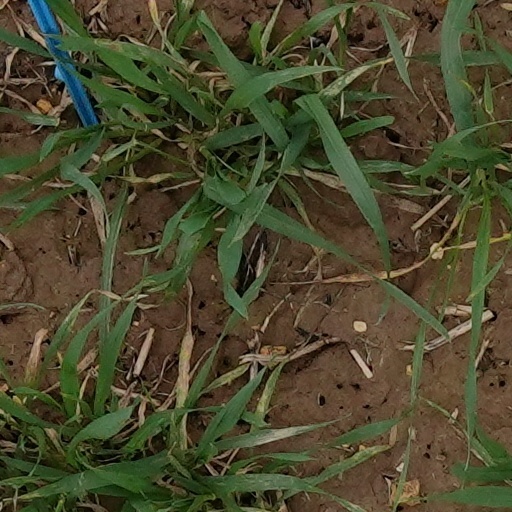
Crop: wheat